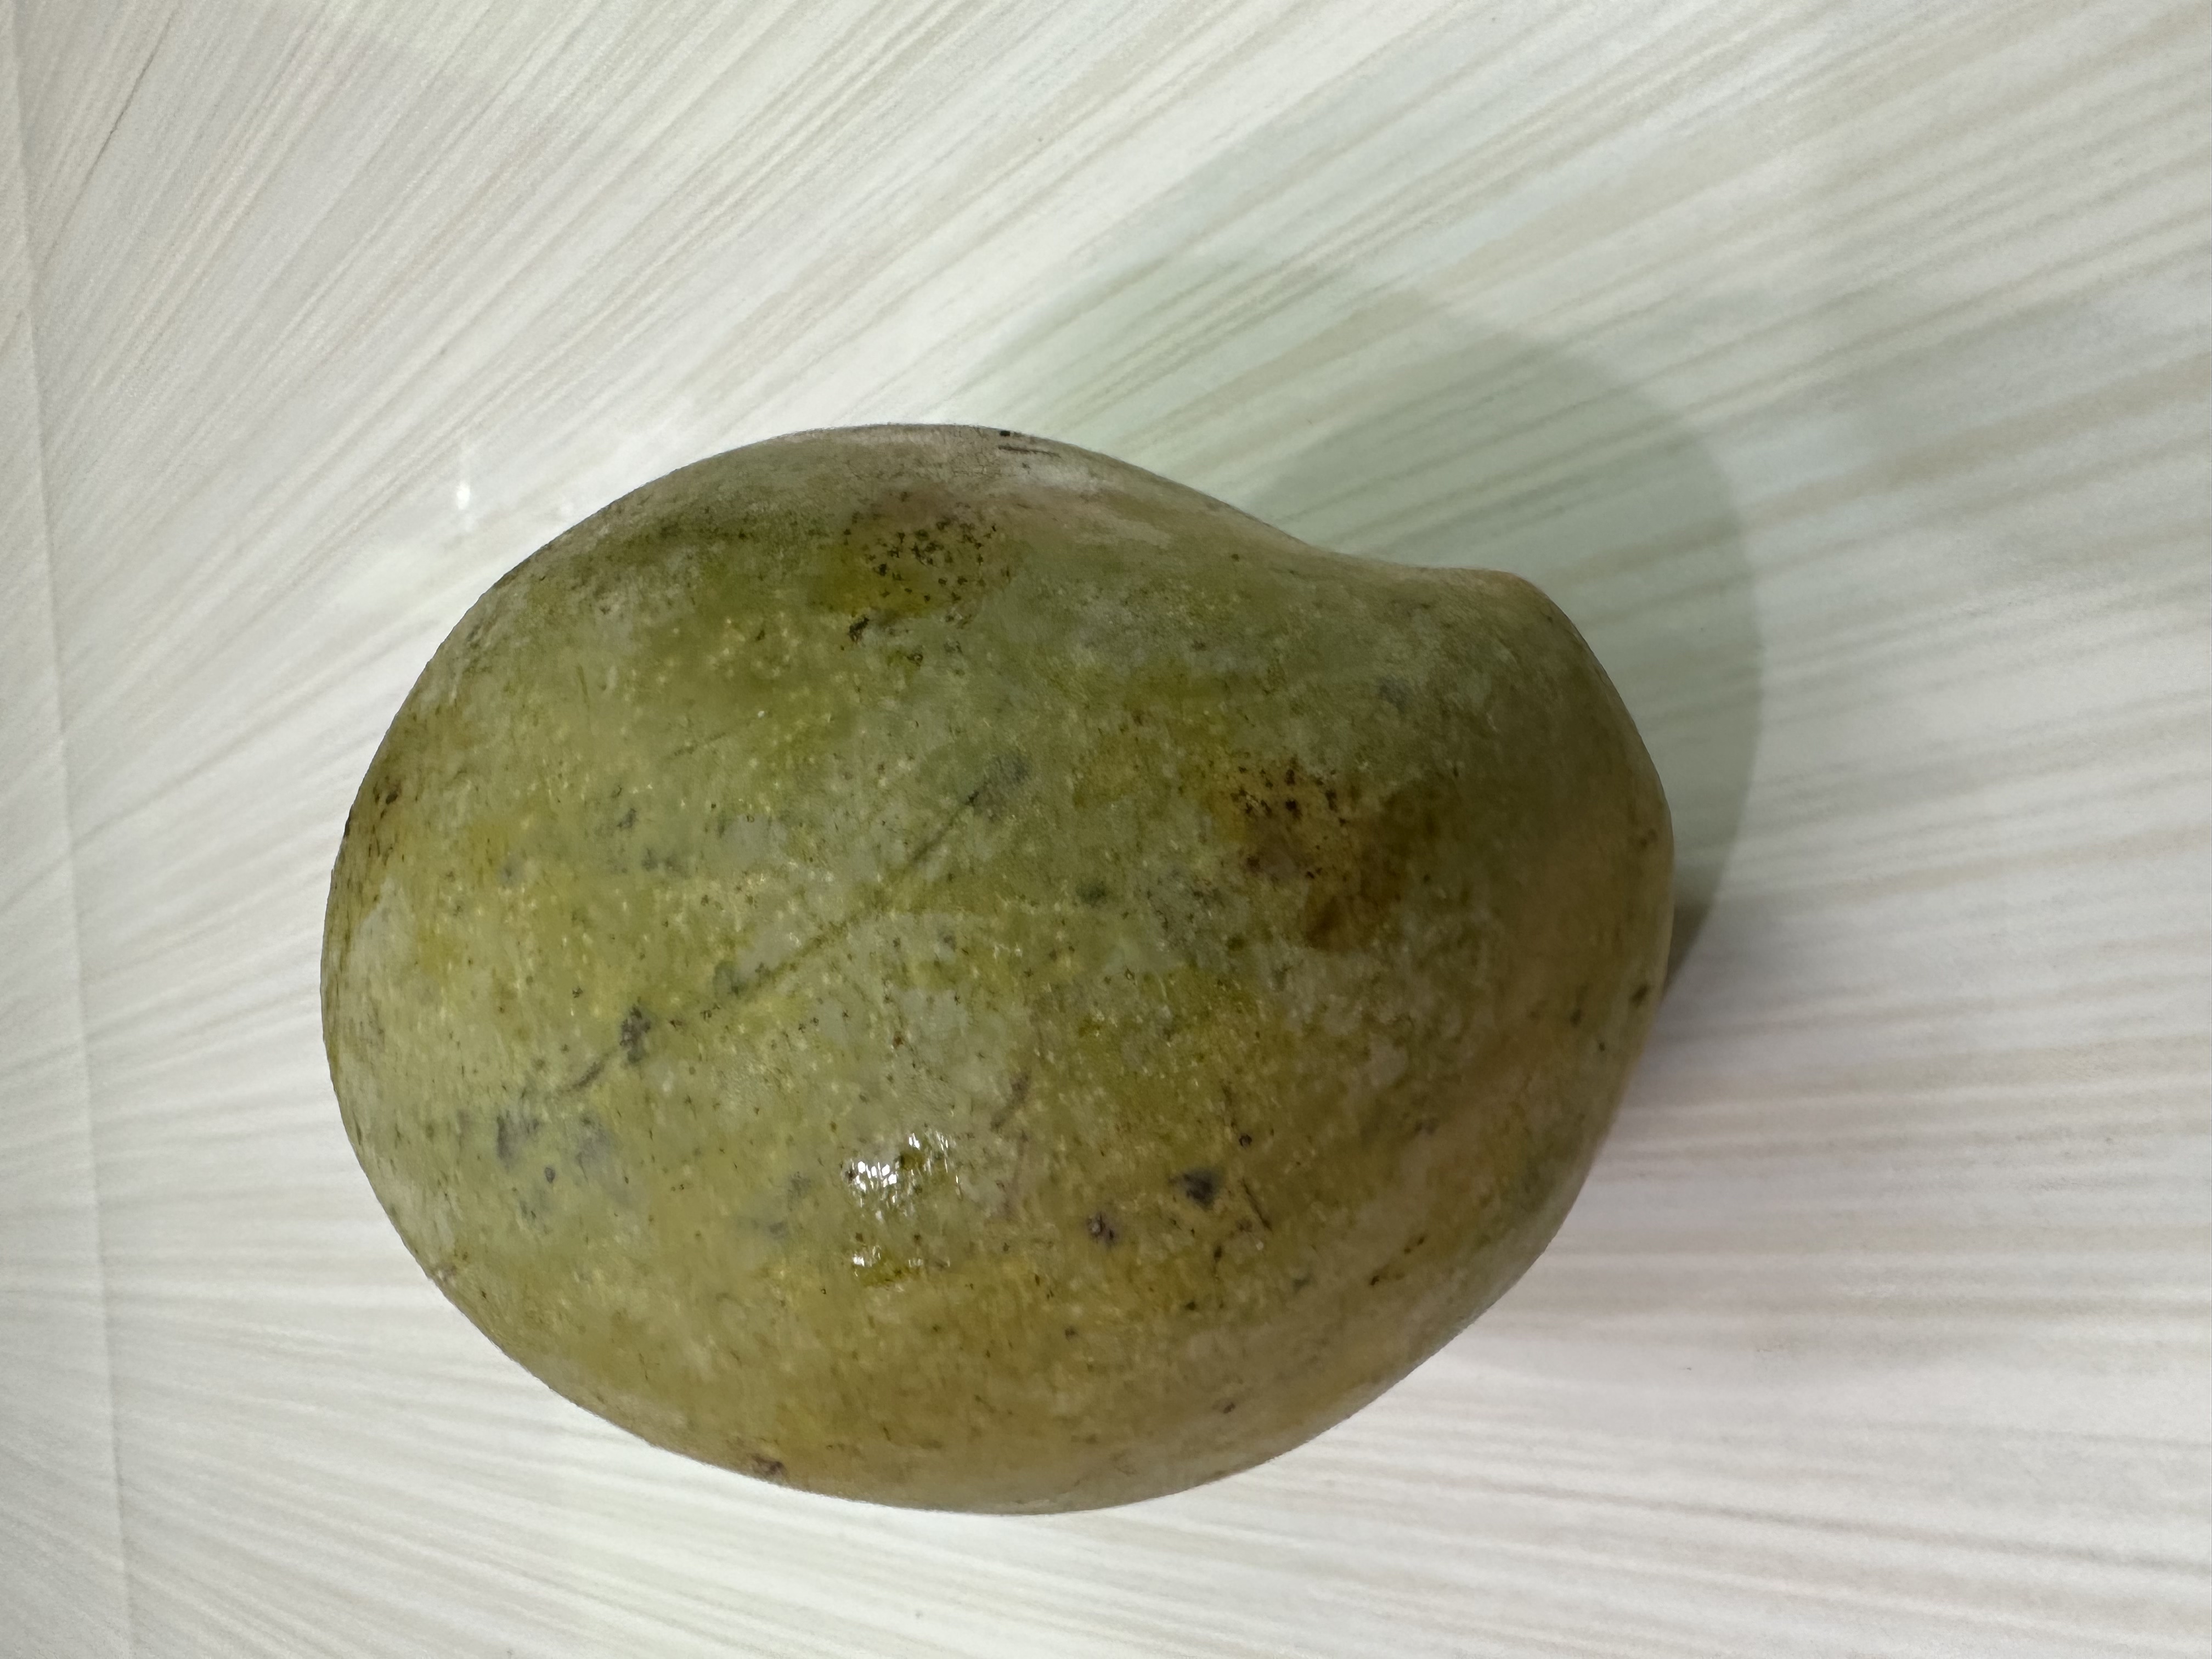
Mango variety: Nilambori